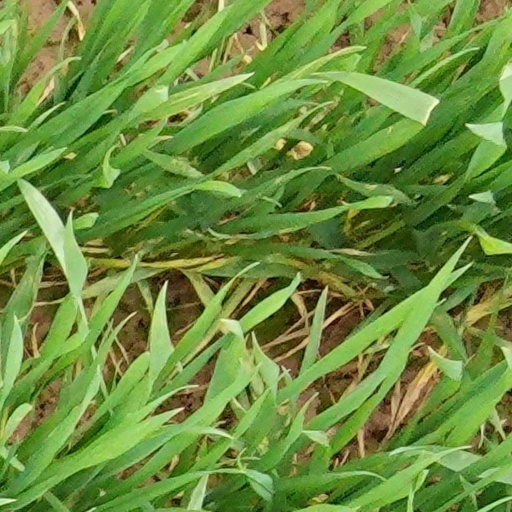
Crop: wheat